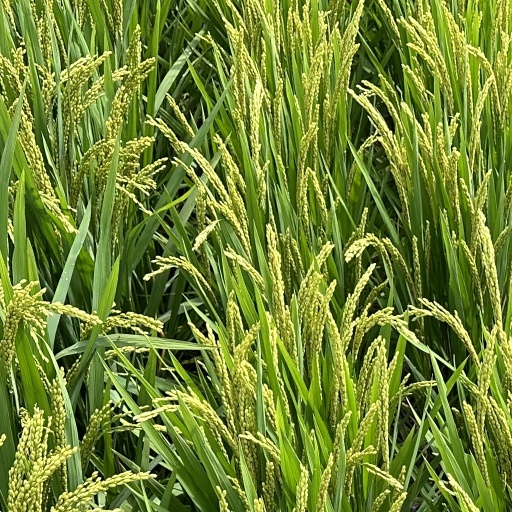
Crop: rice